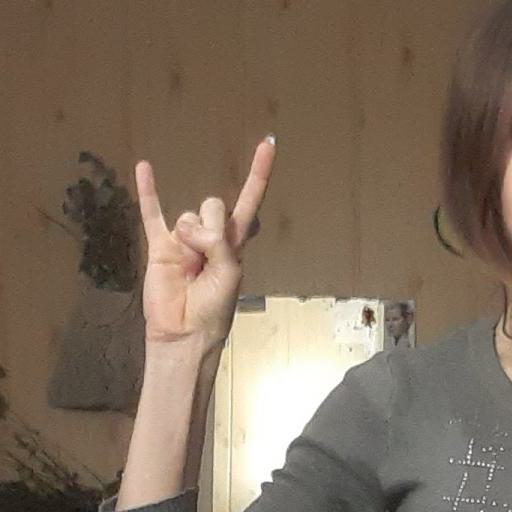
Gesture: rock